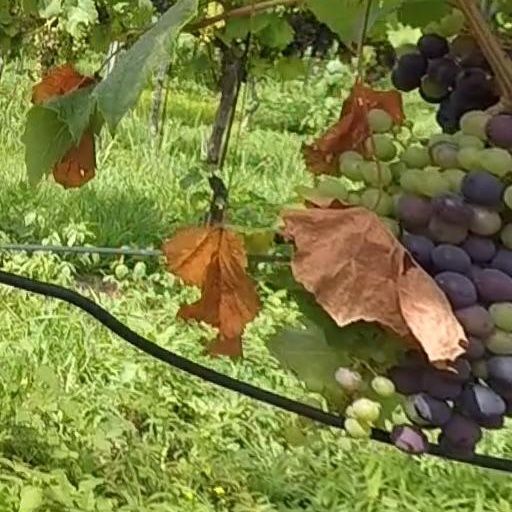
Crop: grape